Iris Evans

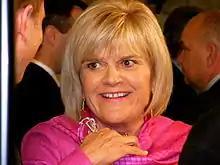
Evans in April 2009

Iris Sylvia Evans (born December 31, 1941) is a former Member of the Legislative Assembly of Alberta and Minister of International and Intergovernmental Relations for the Canadian province. From November 25, 2004 to December 15, 2006 she served as Alberta's Minister of Health and Wellness in Premier Ralph Klein's cabinet. After Ed Stelmach assumed the office of Premier, she was named Minister of Employment, Immigration and Industry in his cabinet. After the 2008 Alberta provincial election, Premier Stelmach appointed Evans as Minister of Finance and Enterprise. She was moved over to Intergovernmental Relations in January 2010.